Subanon people

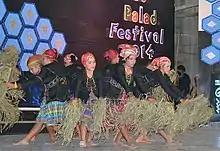
Subanon women staging a cultural performance at the Subanon Palad Festival in 2014.

Subanon musical instruments include the , a single brass gong; the , a set of eight small brass gongs of graduated sizes; and the , a hollowed log which is beaten like a drum; and the drums.